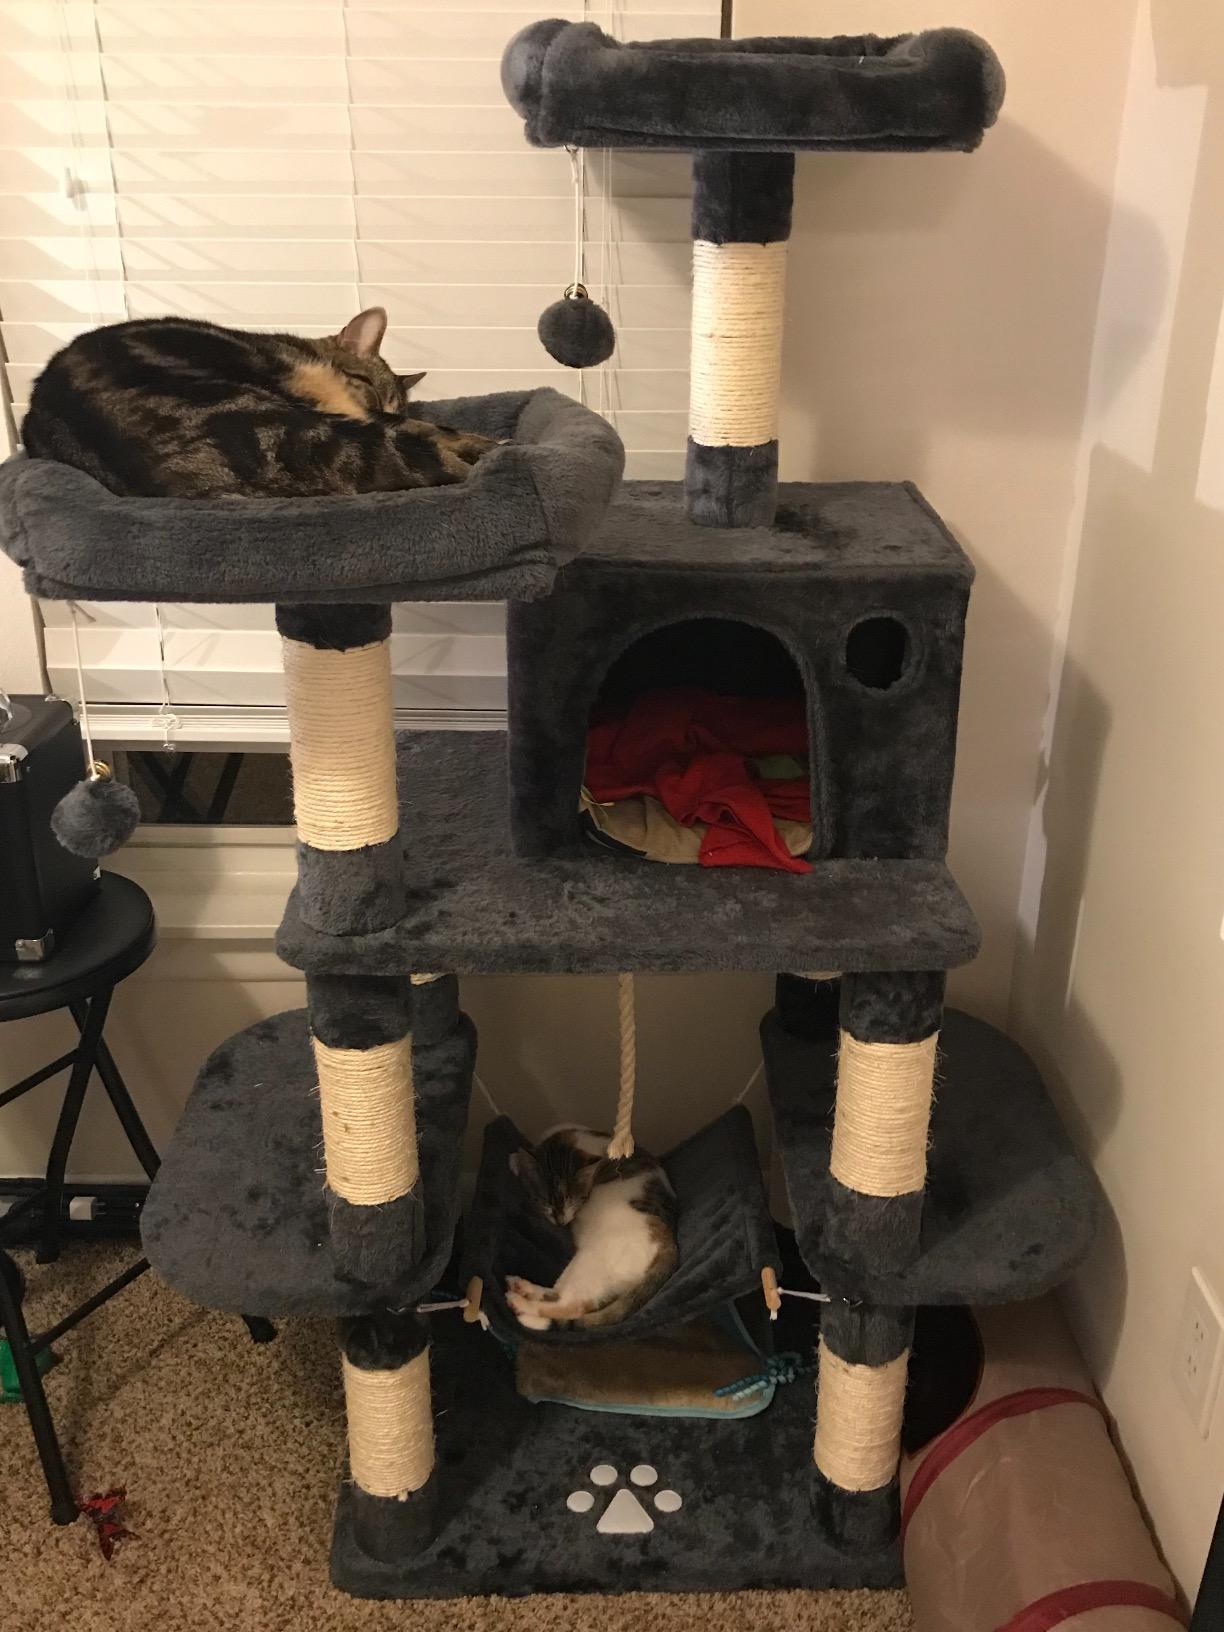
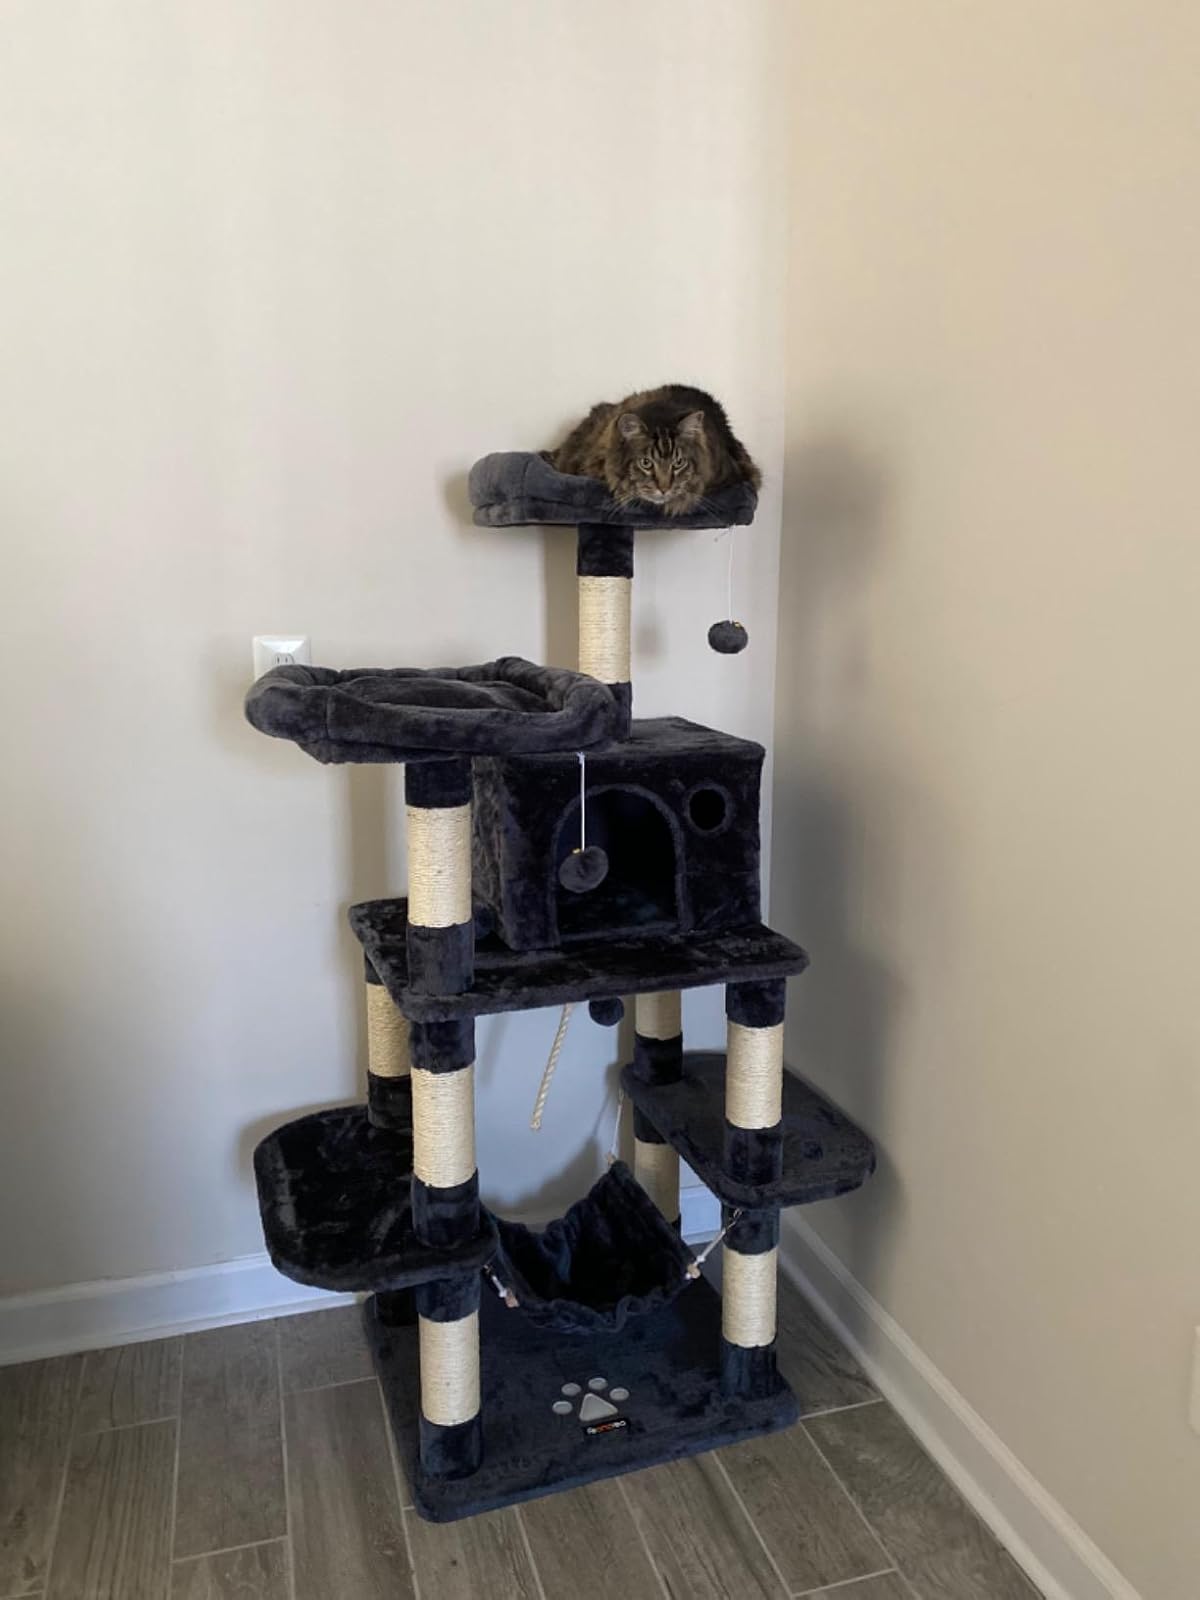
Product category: items_cat tree
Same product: yes